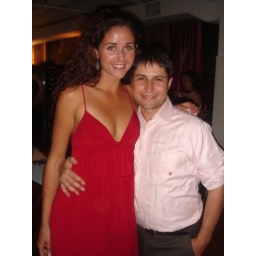
tisha in red and me standing